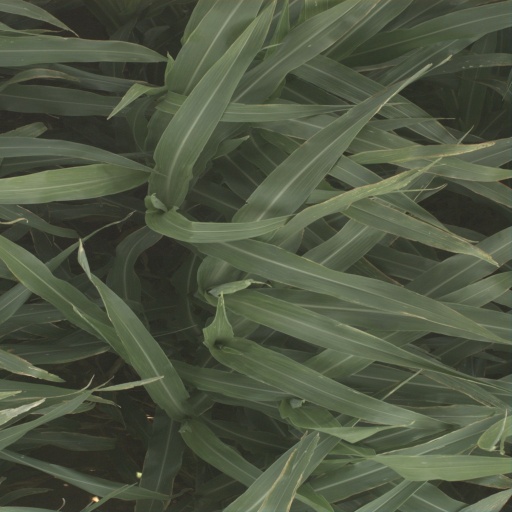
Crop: sorghum